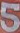
Number: 5